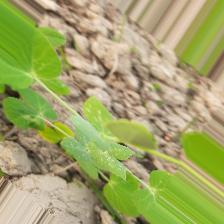
Label: Powdery Mildew